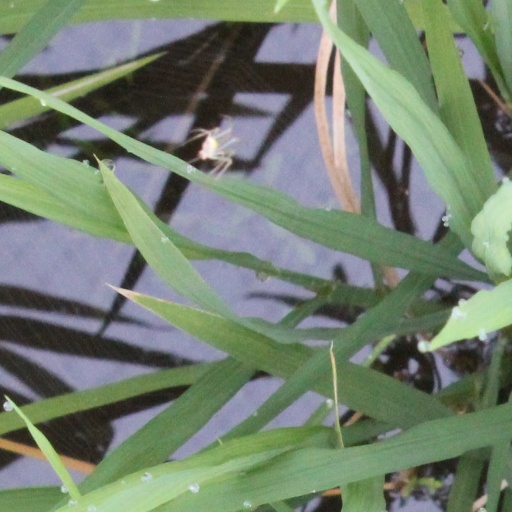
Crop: rice